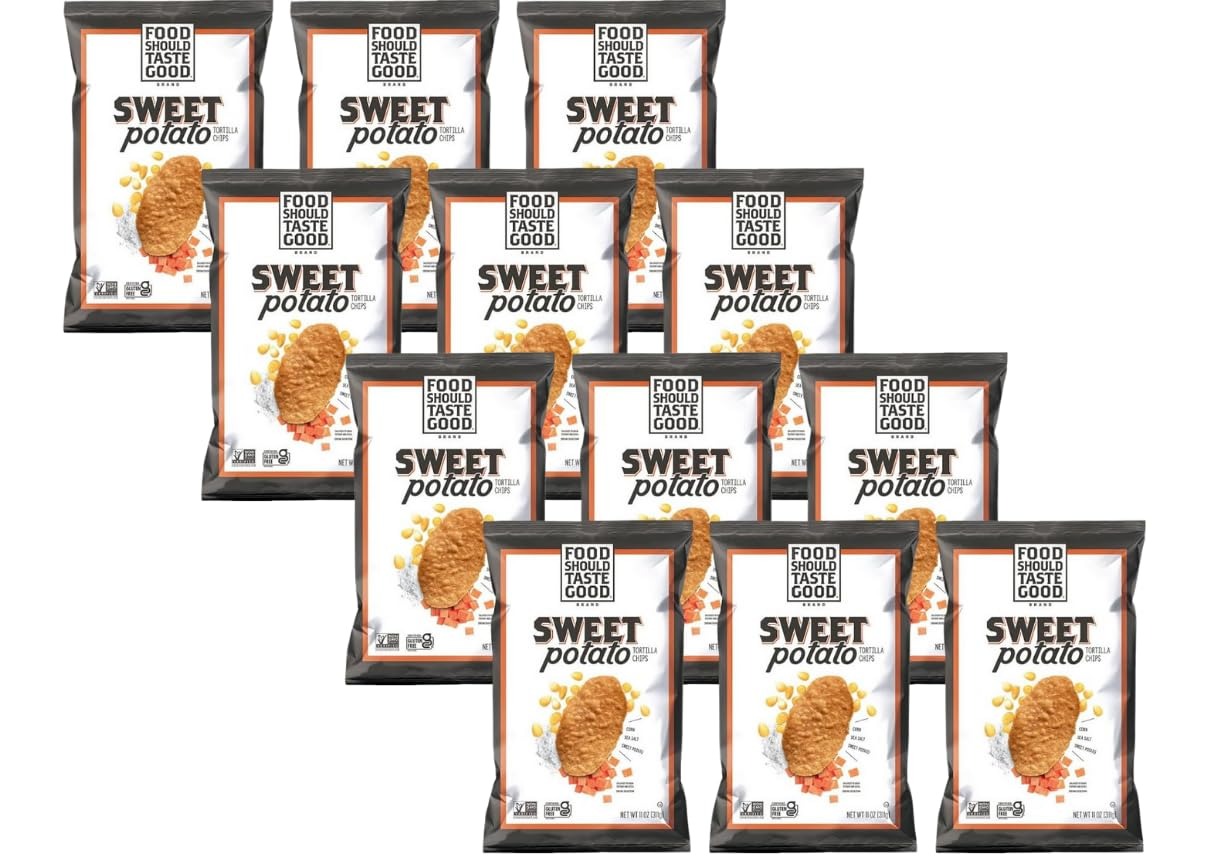
Item Name: Food Should Taste Good Sweet Potato Tortilla Chips, 11 Oz (Pack of 12)
Bullet Point 1: REAL INGREDIENTS: Baked in sweet potatoes and seasoned with sea salt
Bullet Point 2: GLUTEN FREE SNACKS: Certified gluten-free, vegan, kosher, non-GMO (Not made with genetically modified ingredients); Contains no artificial flavors or preservatives
Bullet Point 3: WHOLESOME CHIPS: Cholesterol free, contains no MSG, and 17 grams of whole grains per serving (at least 48 grams recommended daily)
Bullet Point 4: SWEET POTATO CHIPS: Delicious alone or with your favorite fresh fruit salsa
Product Description: Made with sweet potato. Gluten free. All natural.
Value: 132.0
Unit: Ounce

Price: 72.59